Zheng Zhilong

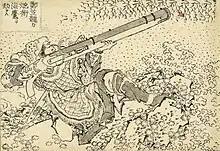

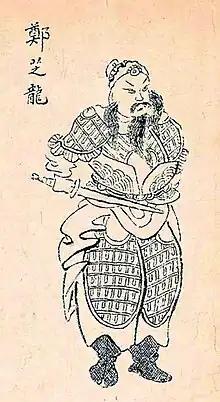

The Dutch East India Company, also called the VOC, wished to gain free trade rights with China and to control and commerce routes to Japan. To accomplish these goals, they collaborated with some Chinese pirates to pressure the Ming dynasty in China to allow trade. Zheng Zhilong initially worked as a translator, although there is debate if he was engaging pirate activities simultaneously. Regardless, most scholars agree that he joined with other Chinese pirates, probably Li Dan or Yan Shiqi. In 1624, Zheng officially became a privateer for the Dutch East India Company after they colonized Taiwan. During this time, he was still aligned with Li Dan. The Dutch did not like how powerful Li Dan was becoming, so they used Zheng Zhilong to weaken Li Dan's position. However, Li Dan died before they could fully complete their plan. With Li Dan dead, Zheng Zhilong became the unopposed leader of the Chinese pirates.